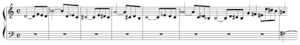
Anton Reicha - sujet de la fugue n°29 des 36 fugues, op.36
Les Trente-six fugues constituent un recueil de pièces pour piano-forte composées par Antoine Reicha, de 1797 à 1803, et publiées à Vienne en 1805. Elles présentent un « nouveau système » pour la composition des fugues. L'ensemble porte parfois le numéro d'op.36 dans le catalogue des œuvres du compositeur tchèque.